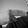
ASL letter: H